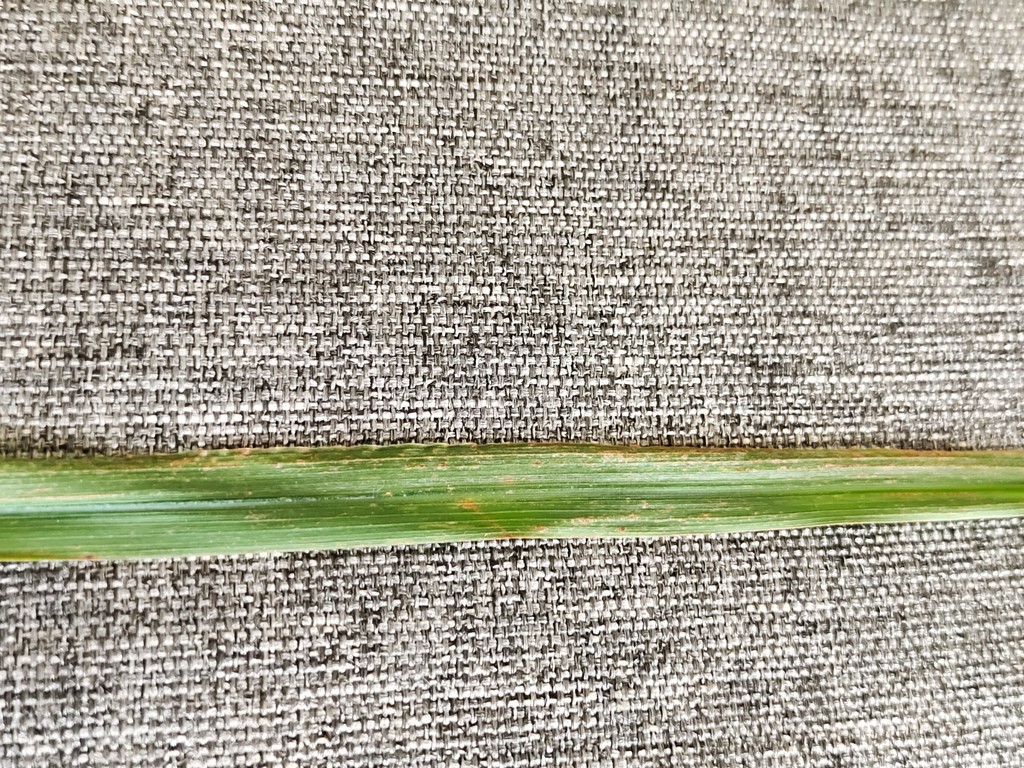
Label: Unhealthy